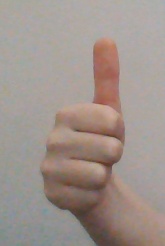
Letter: aleff